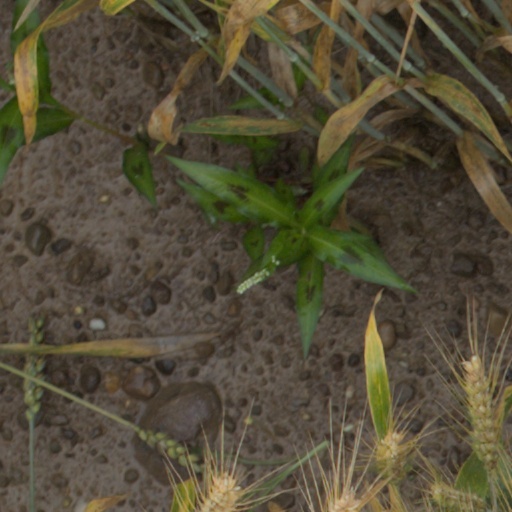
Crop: wheat